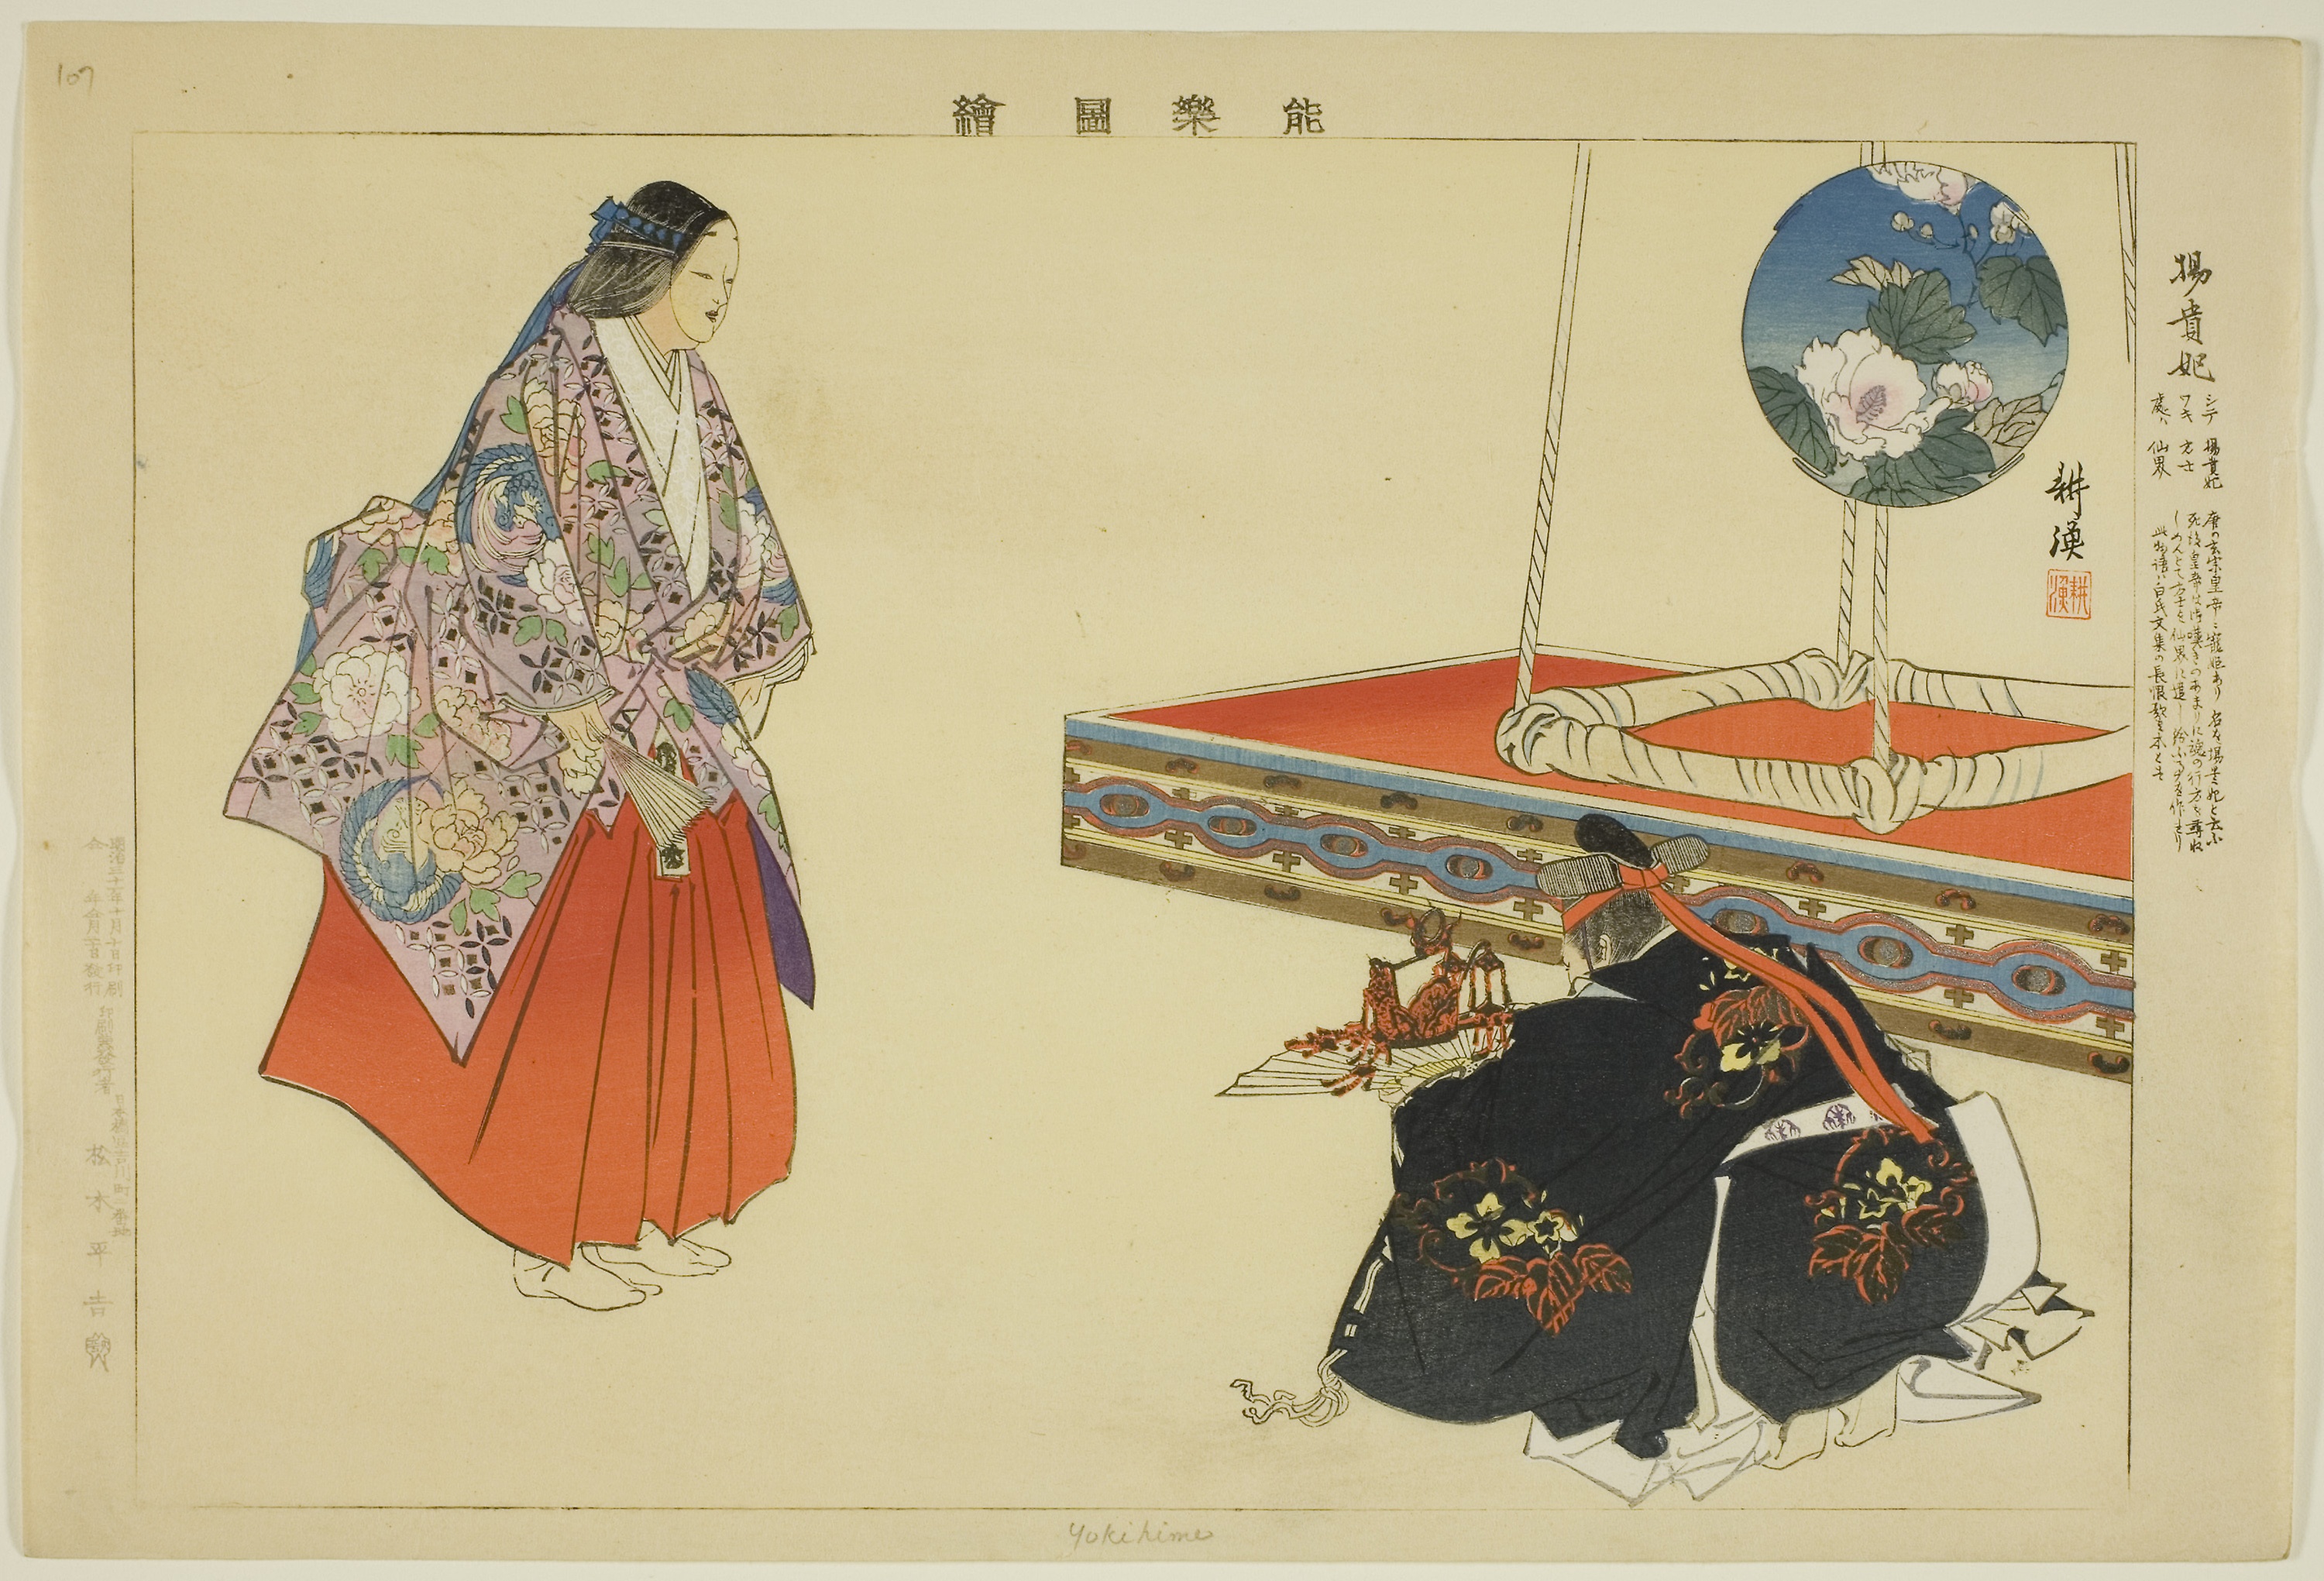
costume design, illustration, fashion illustration, art, painting